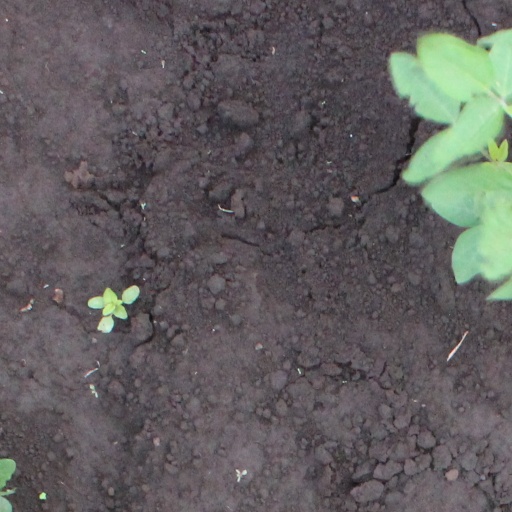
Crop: soybean